Victor Crowley (film)

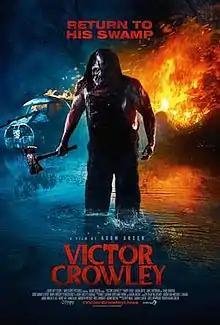
Theatrical release poster

Victor Crowley (also known as Hatchet IV) is a 2017 American supernatural slasher film written and directed by Adam Green. It is the sequel to "Hatchet III", and serves as the fourth installment in the "Hatchet" film series. Kane Hodder returns to the role of the titular killer Victor Crowley. Critical reaction for the film was generally mixed.